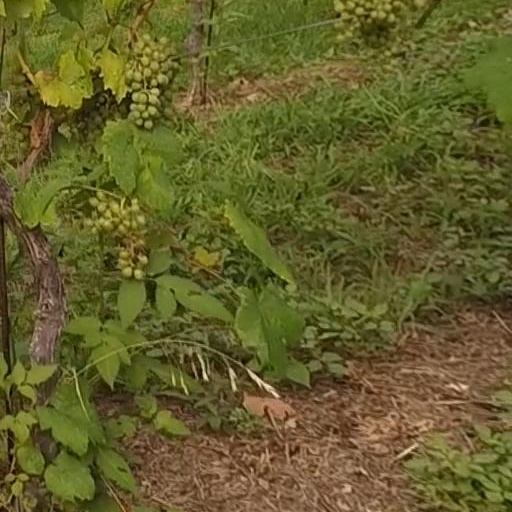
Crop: grape